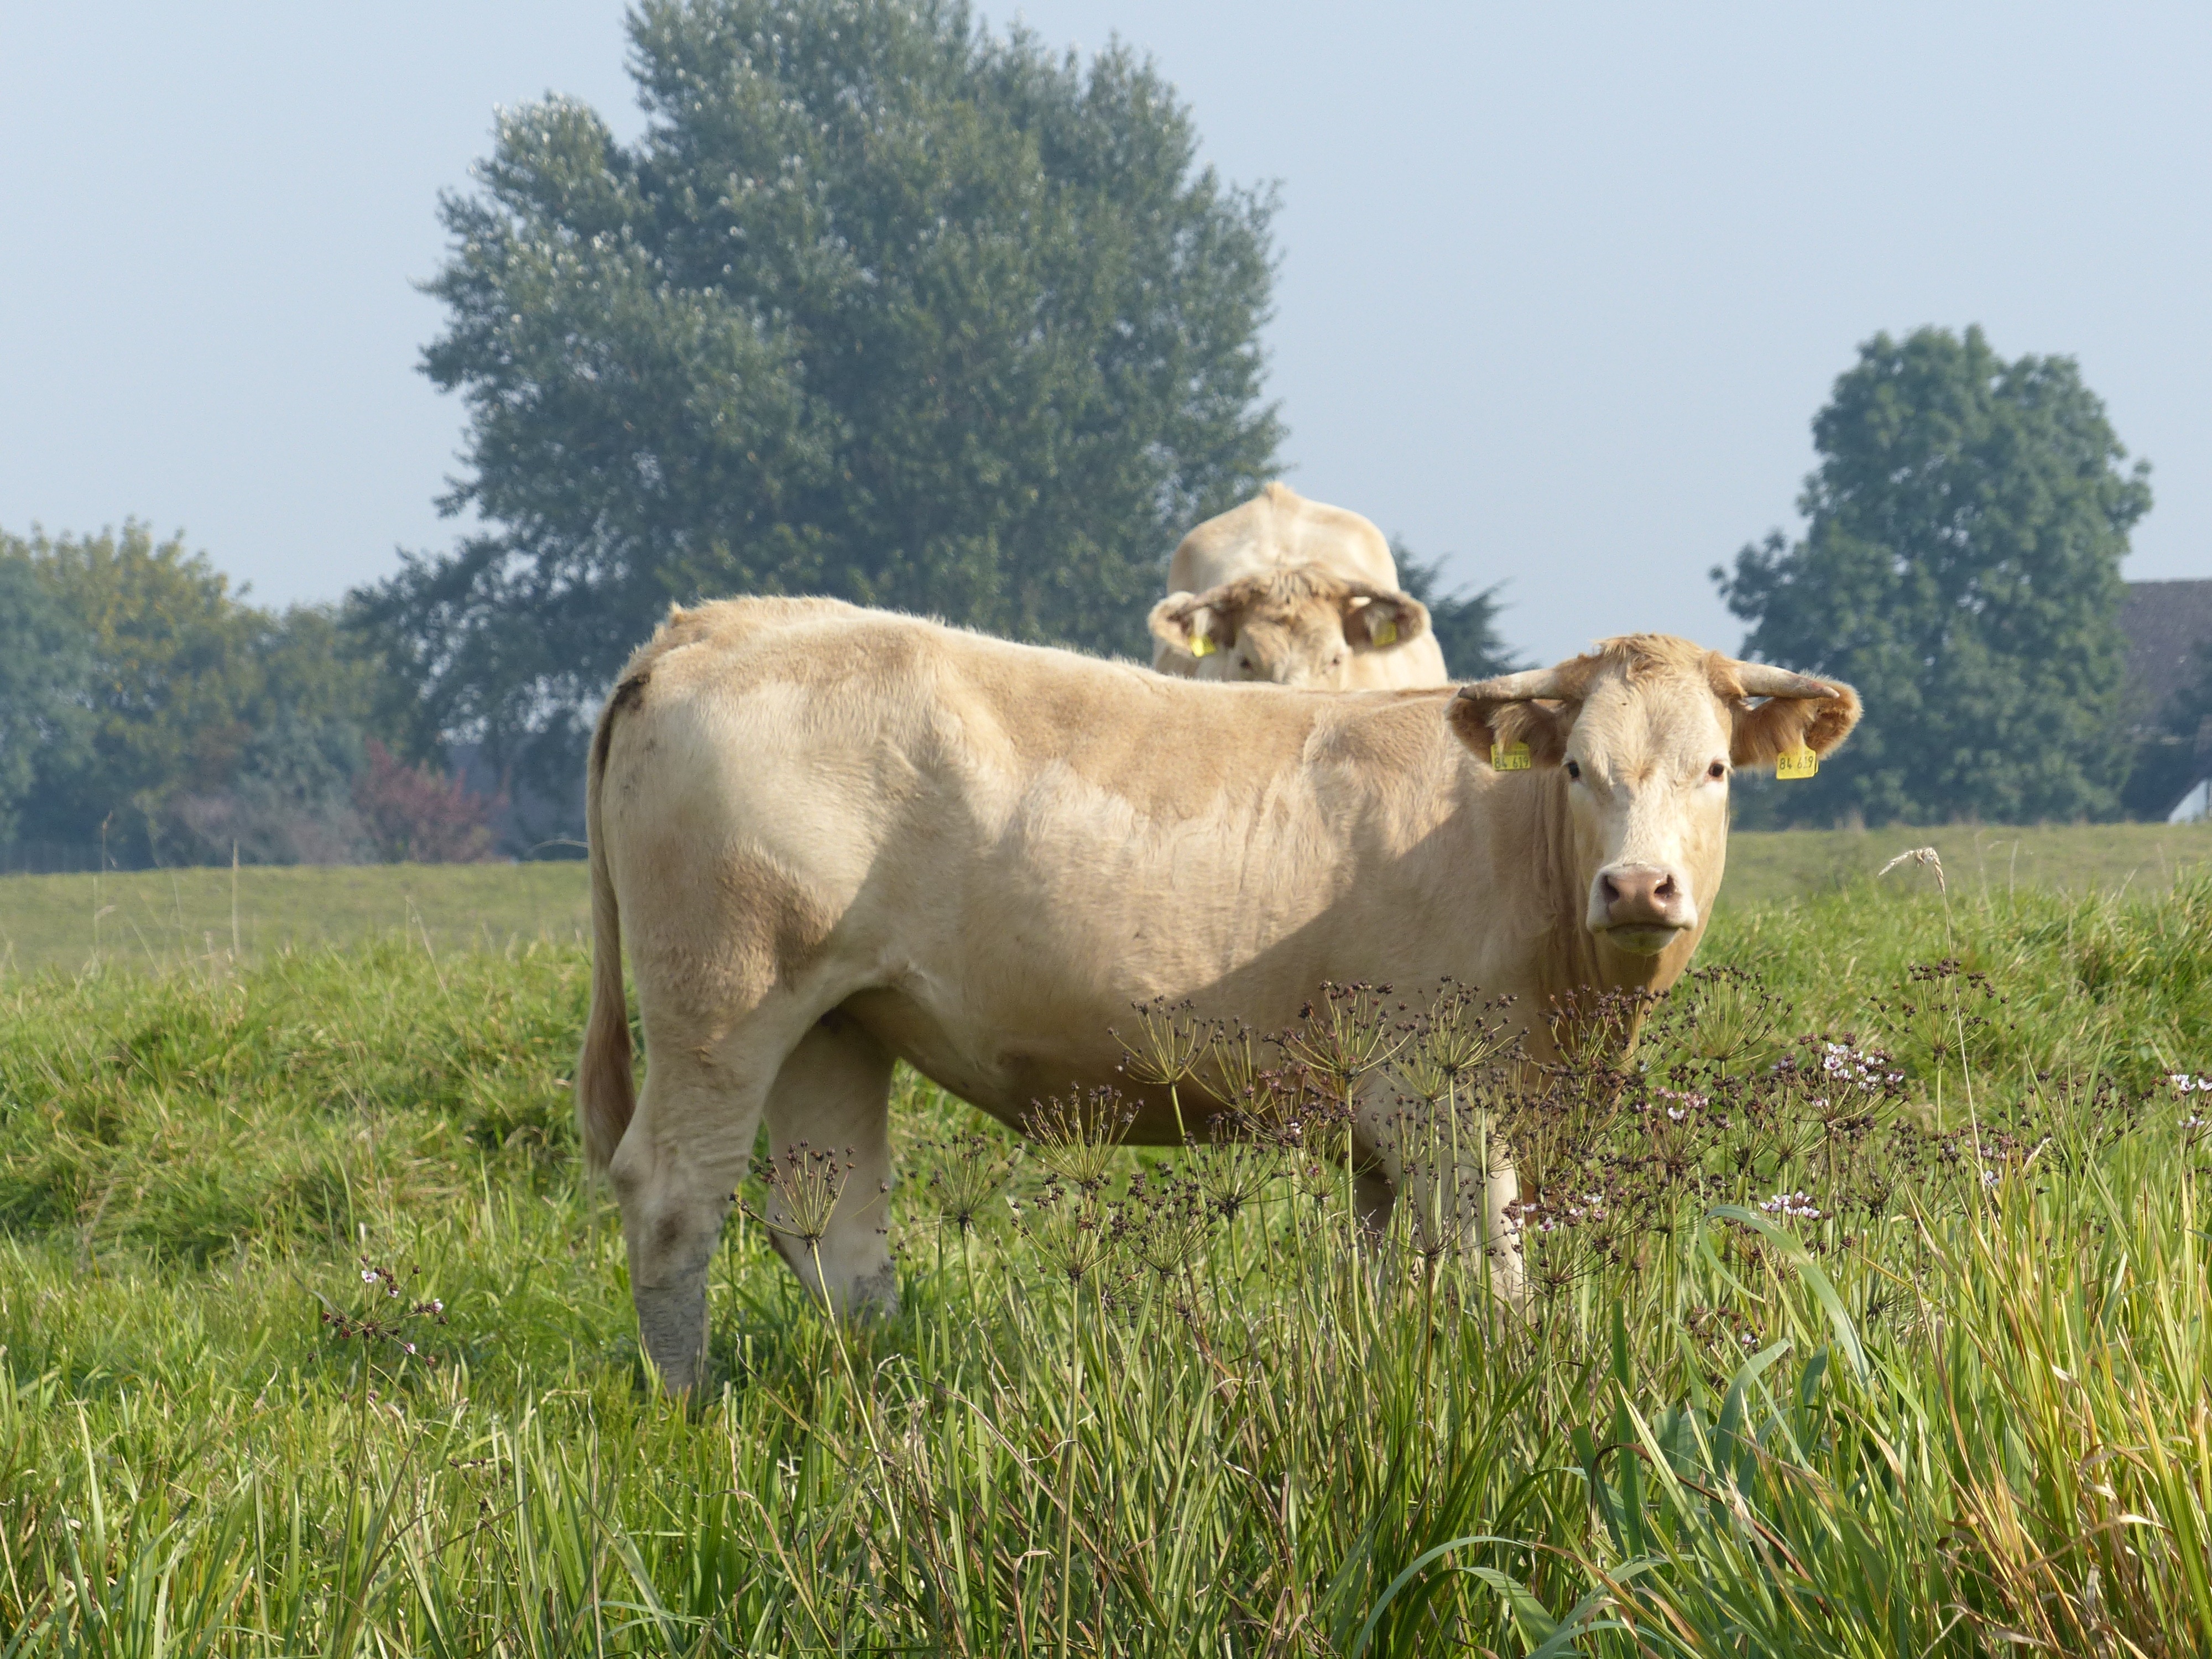
grass, field, farm, meadow, prairie, herd, pasture, grazing, mammal, agriculture, beef, cows, bull, grassland, vertebrate, ox, rural area, cattle like mammal, cow goat family